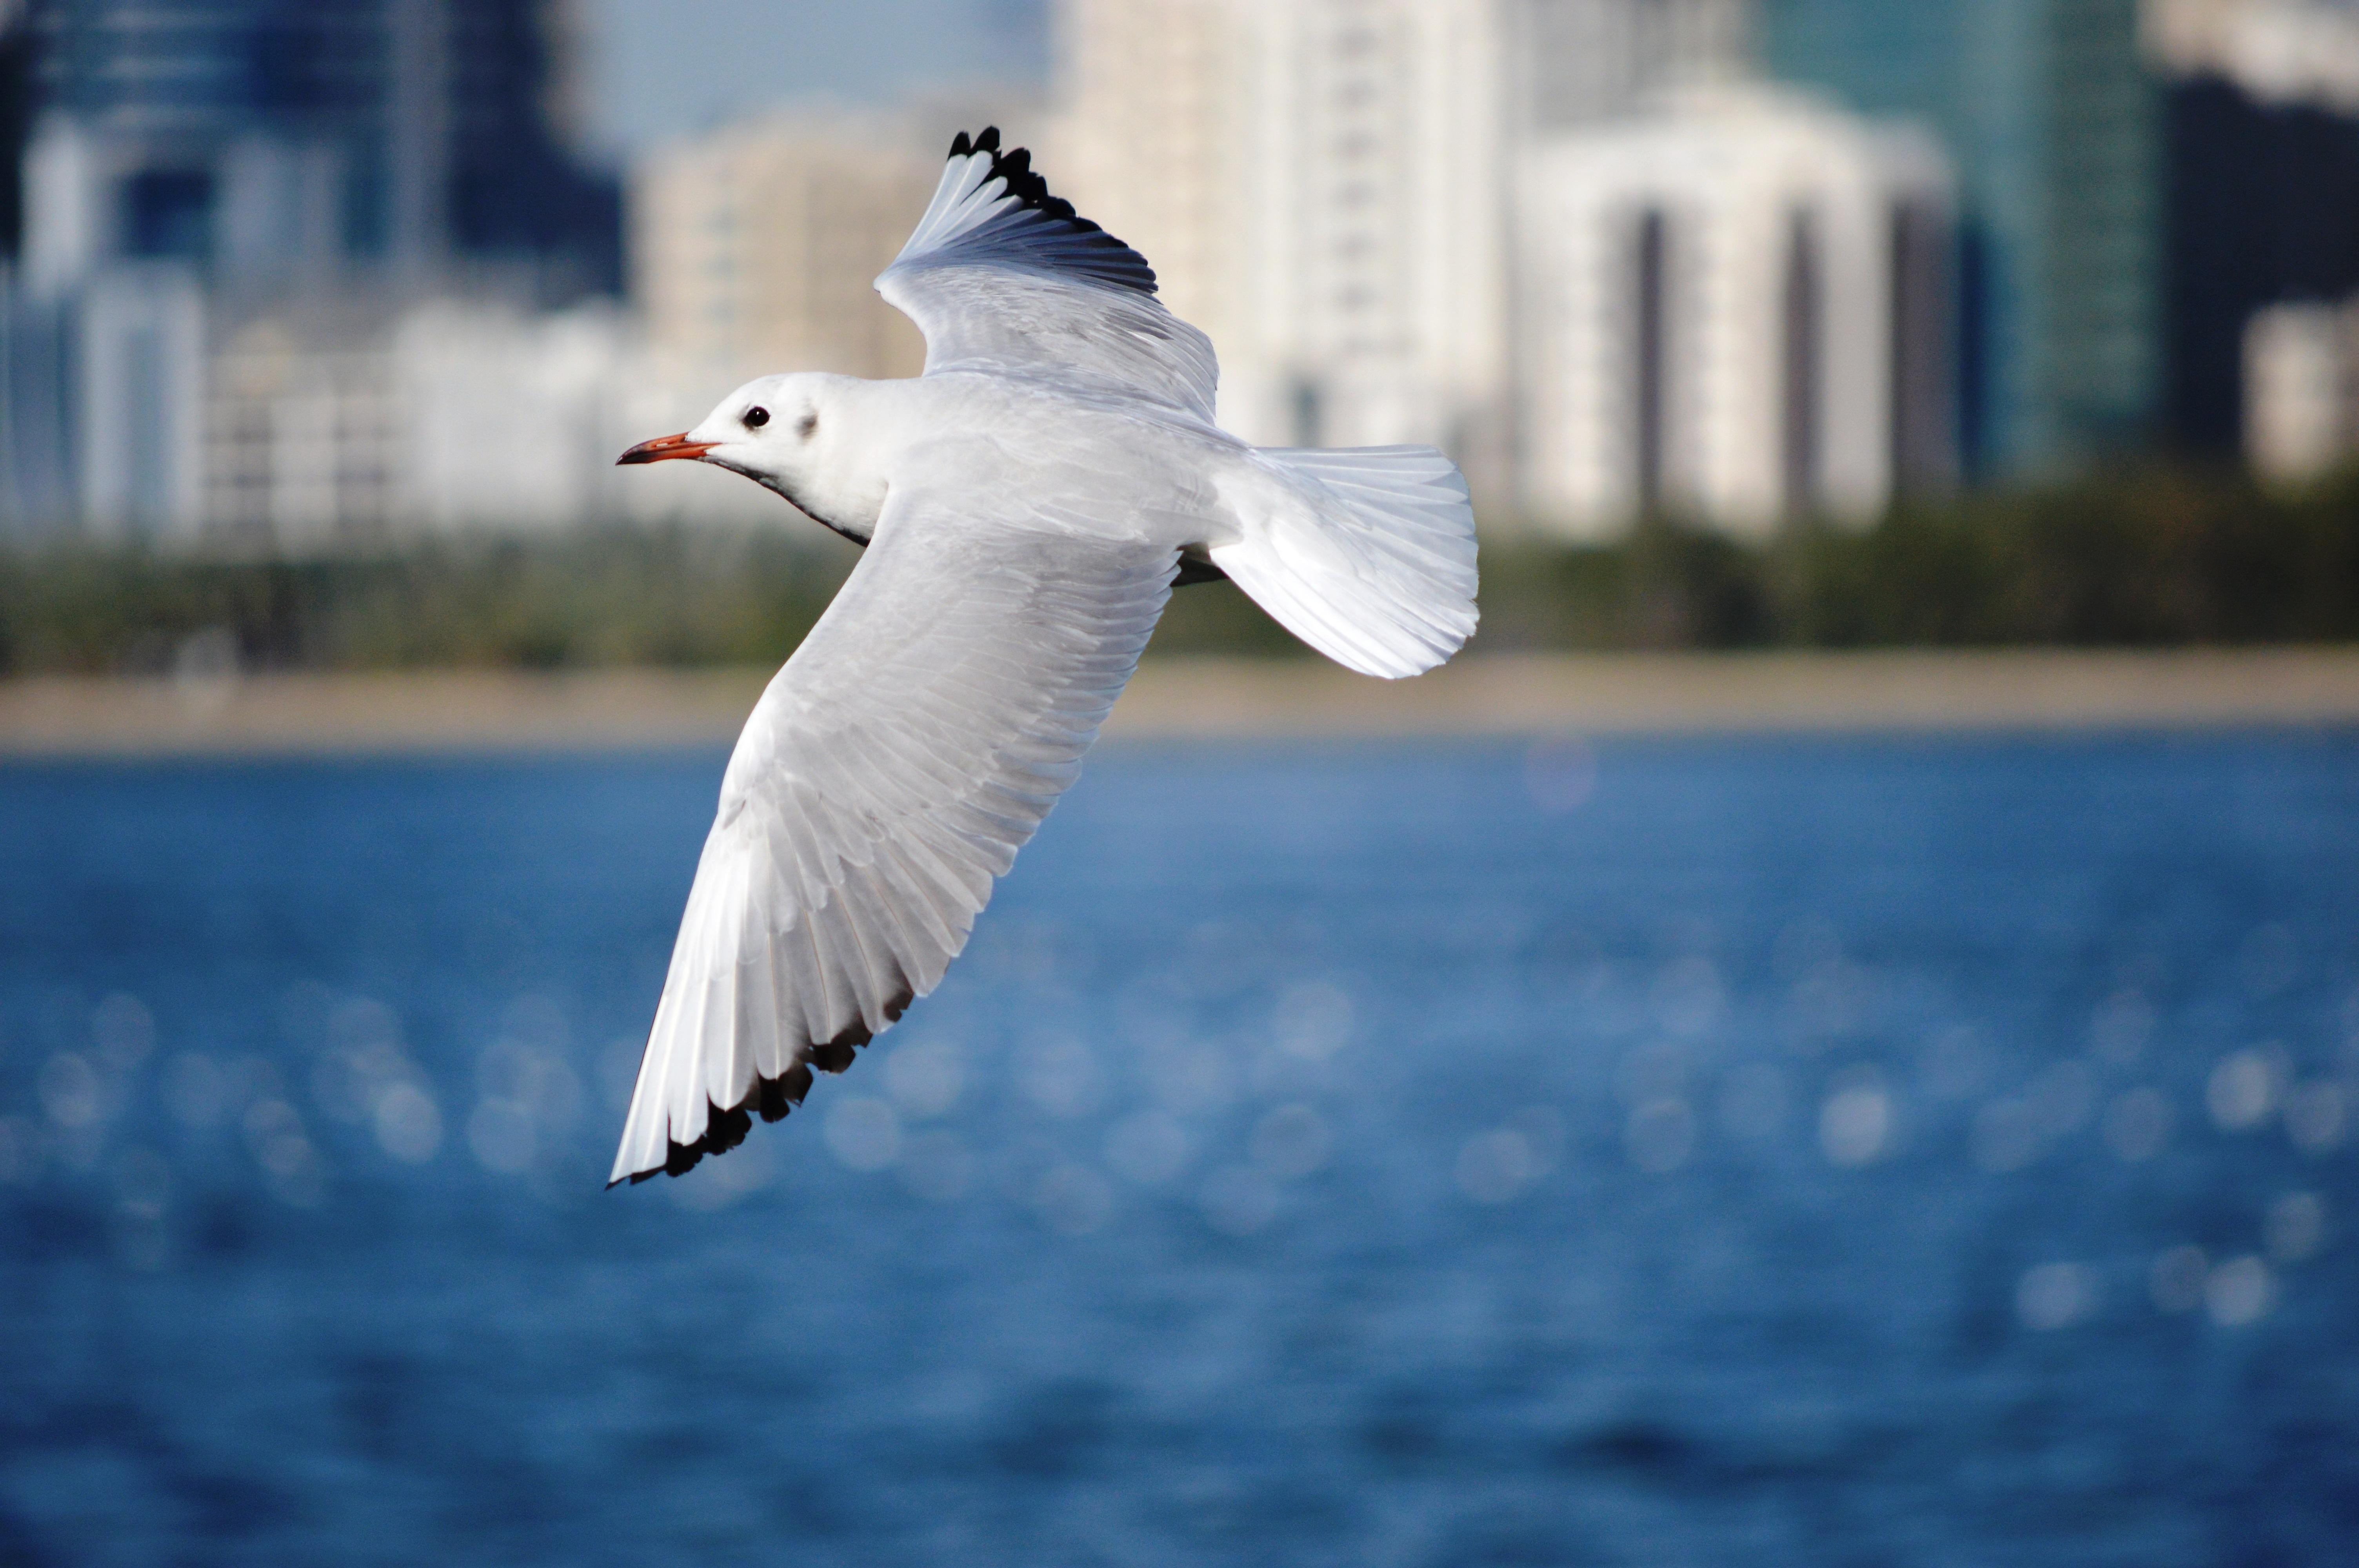
sea, coast, water, ocean, bird, wing, shore, animal, seabird, seagull, gull, flight, natural, blue, freedom, above, wings, vertebrate, spread, charadriiformes